Jewish holidays

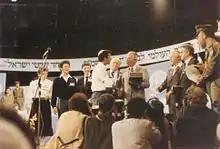
The final round of the International Bible Contest (here in 1985) is held on Yom Ha'atzmaut

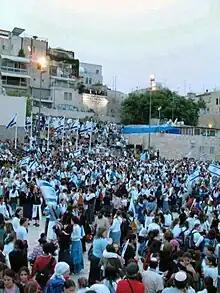
Jerusalem Day celebrations

"Yom Ha'atzmaut" is Israel's Independence Day. Observance of this day by Jews inside and outside Israel is widespread, and varies in tone from secular (military parades and barbecues) to religious (recitation of Hallel and new liturgies).